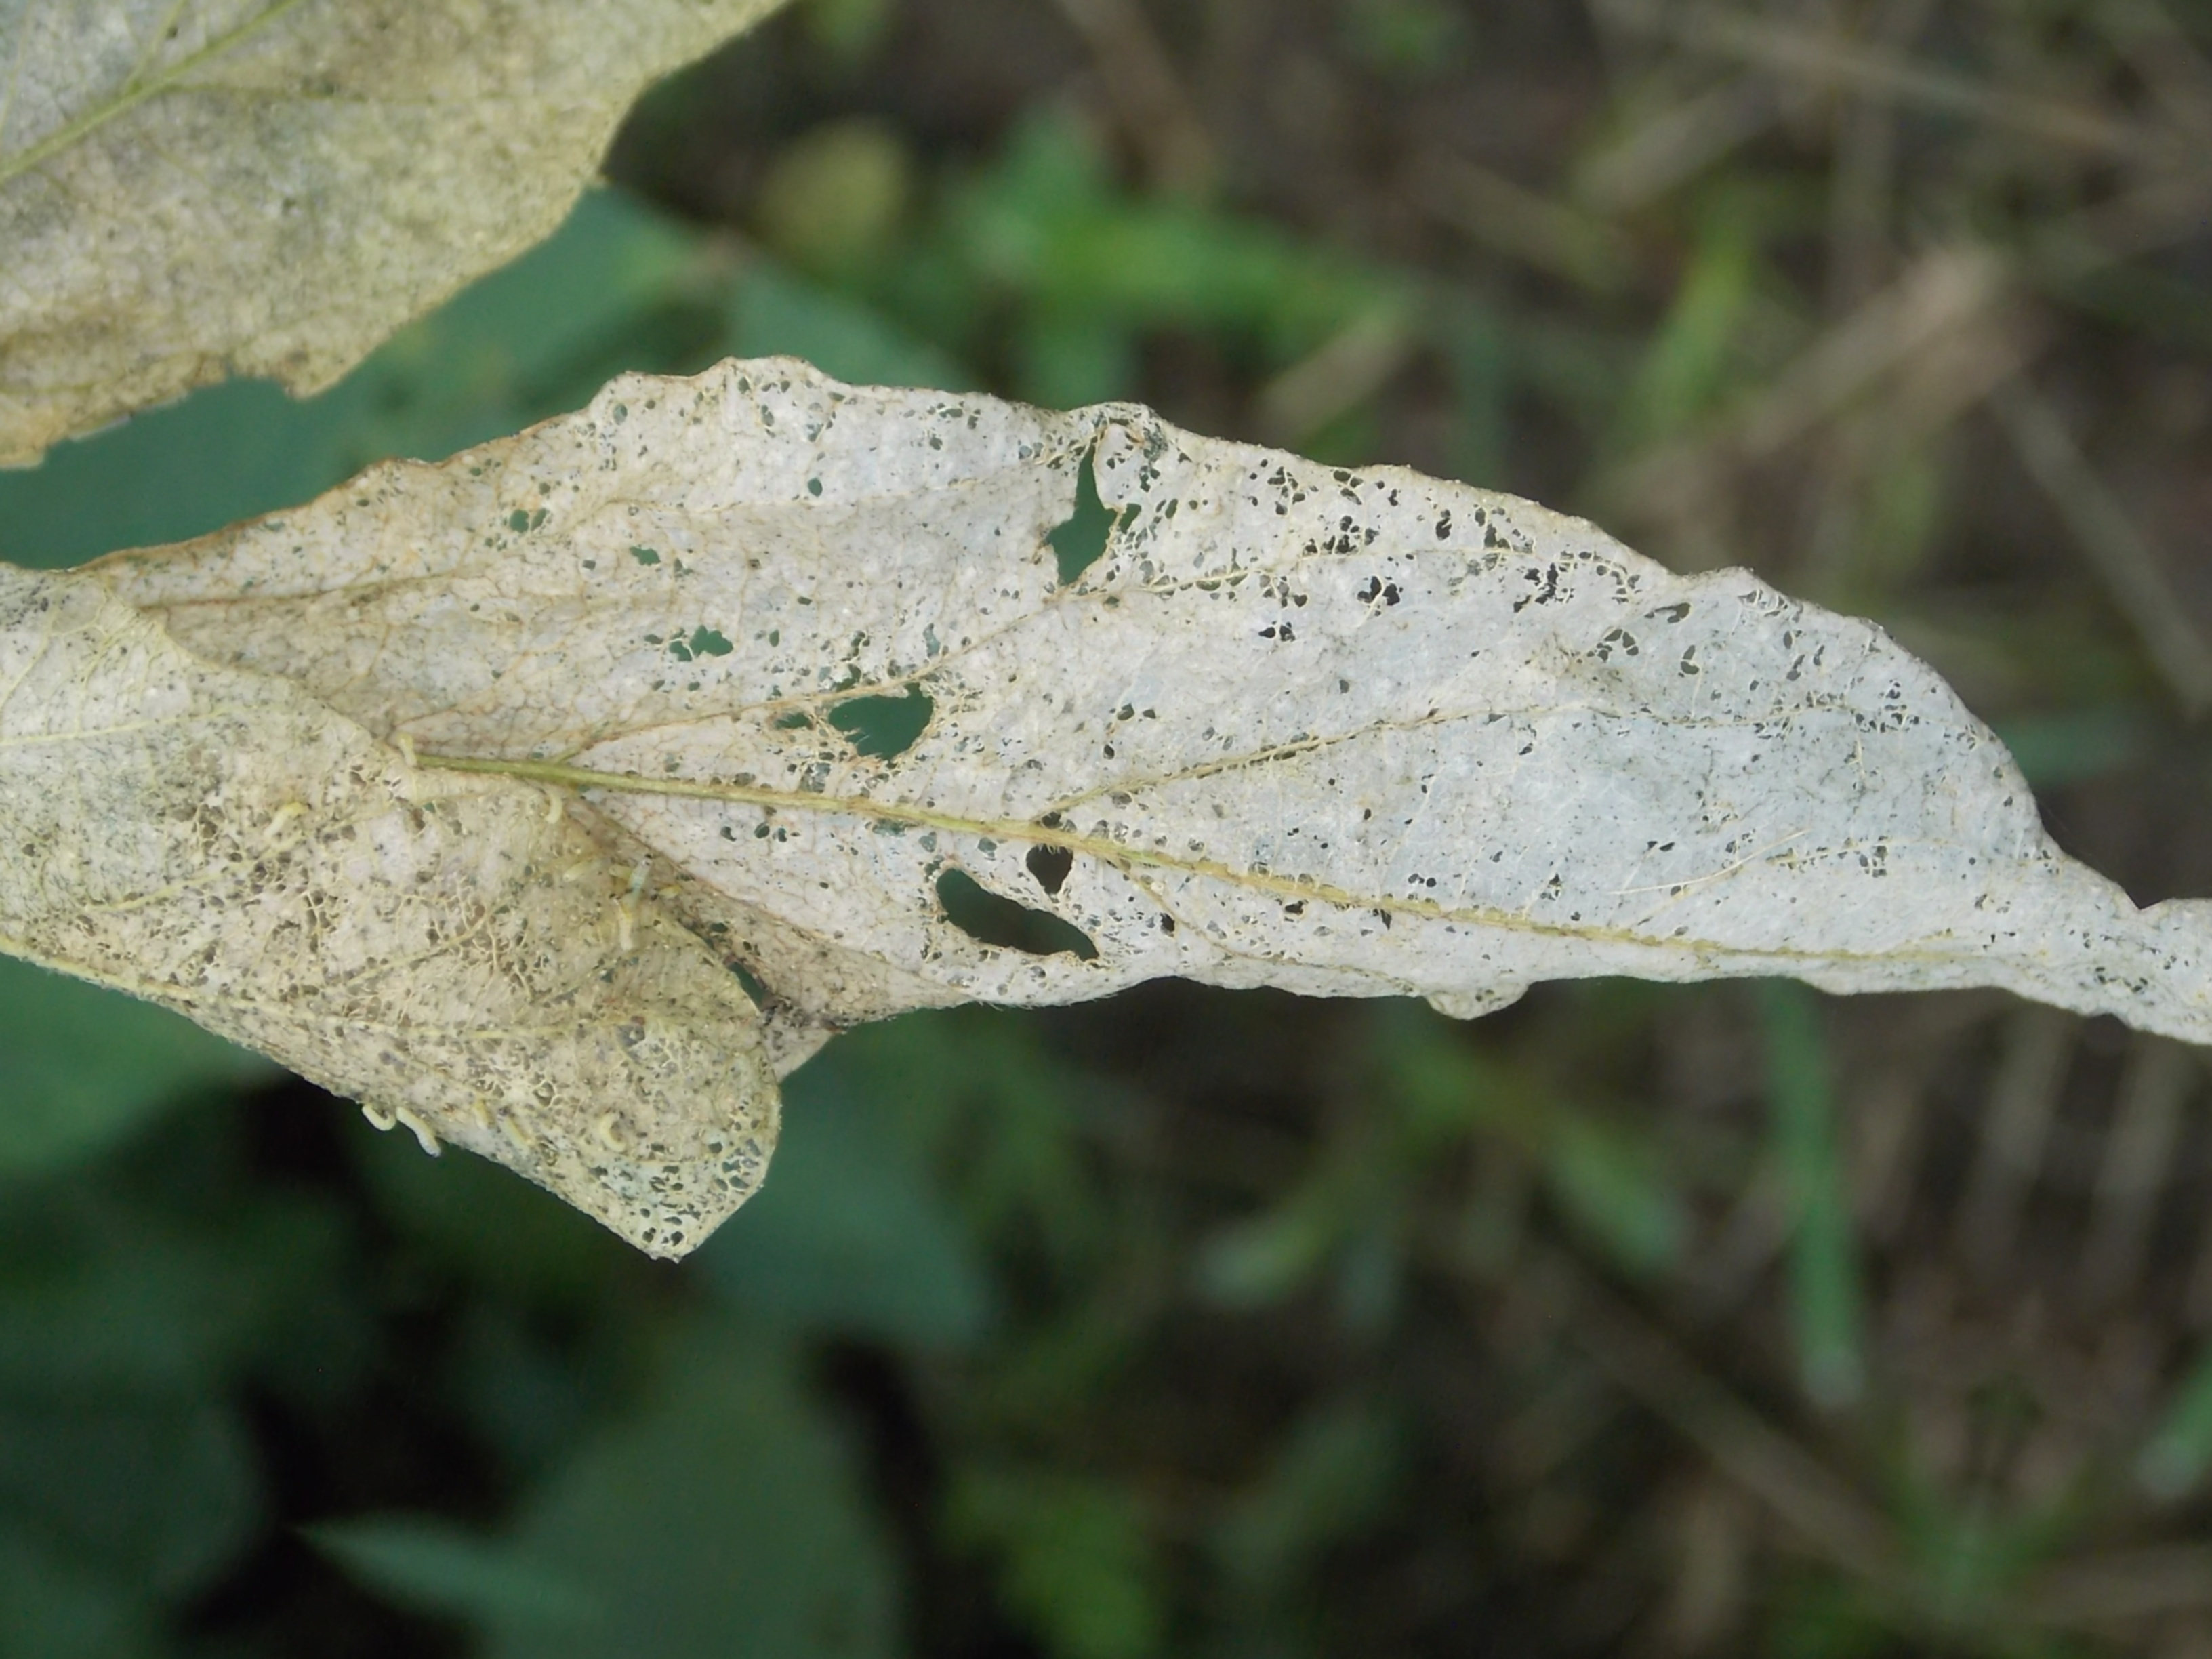
Label: Disease